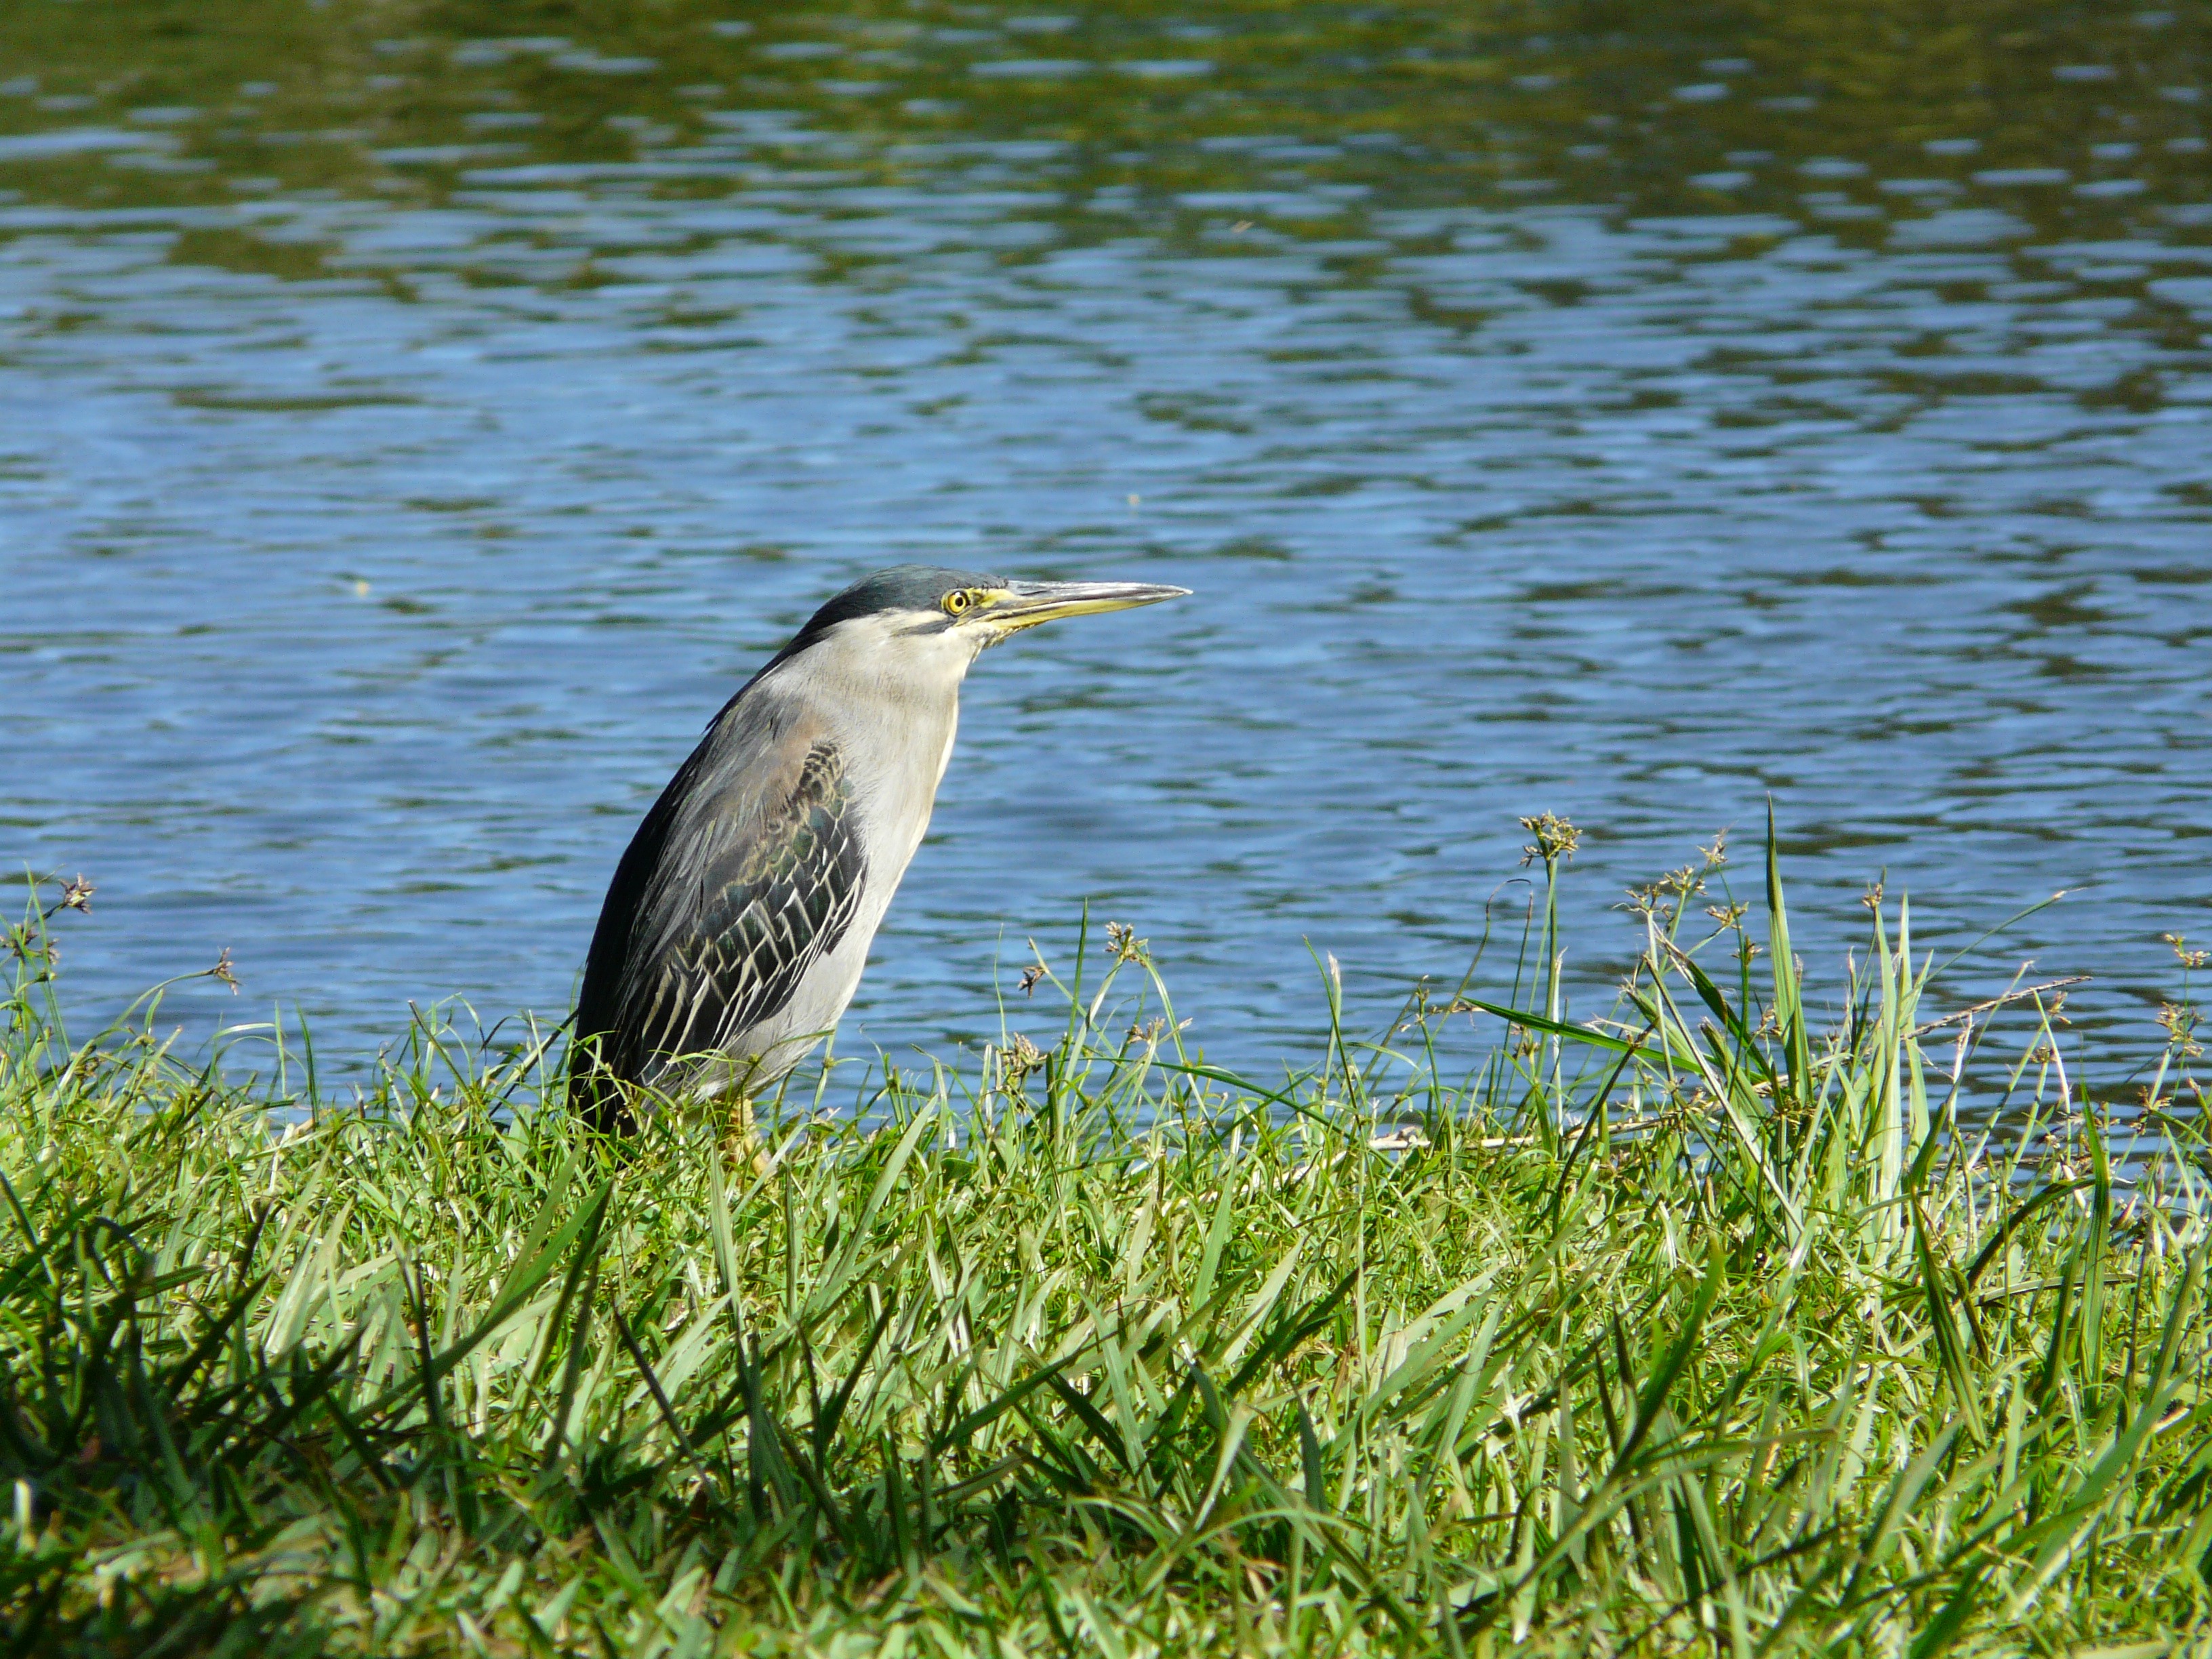
nature, grass, bird, meadow, animal, wildlife, green, fauna, wetland, vertebrate, habitat, heron, shorebird, water's edge, mauritius, natural environment